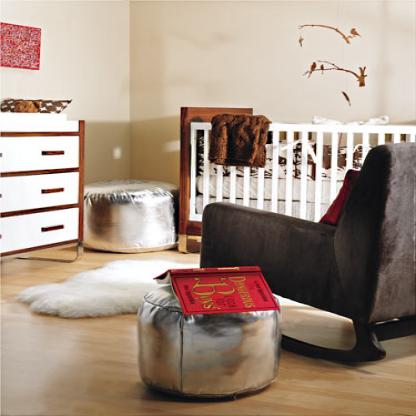
Scene: Indoor